1996 Moscow–Constantinople schism

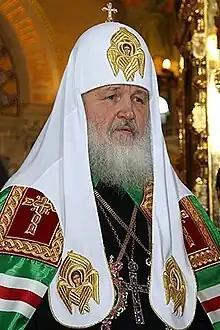

The 1996 schism has similarities with the schism of October 2018. Both schisms were caused by a dispute between the Russian Orthodox Church and the Ecumenical Patriarchate over the canonical jurisdiction over a territory in Eastern Europe upon which the Russian Orthodox Church claimed to have the exclusive canonical jurisdiction, territory which after the collapse of the Soviet Union had become an independent state (Ukraine, Estonia). The break of communion in 1996 was made by Moscow unilaterally, as in 2018.